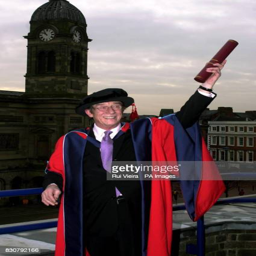
actor shows his delight after receiving a honorary degree